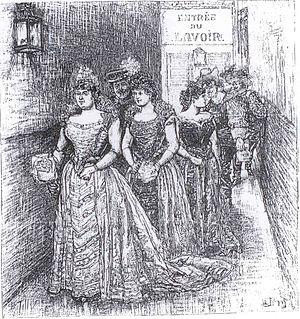
""La reine et son cortège."" Tel est le sous-titre d'origine de ce dessin figurant la reine d'un lavoir parisien élue pour la Mi-Carême, Fête des Blanchisseuses 1891."
La Mi-Carême à Paris, longtemps appelée également Fête des Blanchisseuses, est de facto au moins depuis le XVIIIᵉ siècle la fête des femmes de Paris dans le cadre du très féminin Carnaval de Paris.